Zebrasoma rostratum

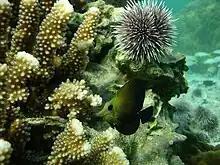
juvenile

"Zebrasoma rostratum" is found in the central Pacific Ocean. It ranges from Tuvalu east to Pitcairn including all of French Polynesia, north to the Line Islands and south to Rapa Iti. A vagrant has been recorded off Oahu in Hawaii. This is a benthopelagic species found at depths between on lagoon and seaward reefs.